SNCF 2D2 9100

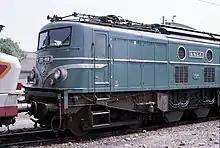
Cab and leading bogie

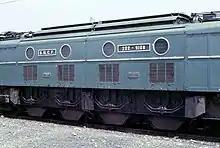
Driving wheels and the Buchli drives

The class was an updated development of the pre-war built for the PO-Midi. Mechanically similar, they incorporated a number of improvements to the electrical system to give smoother control. The 9100 represented the ultimate of the rigid-framed electric locomotive; later designs would be bogie designs.